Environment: real
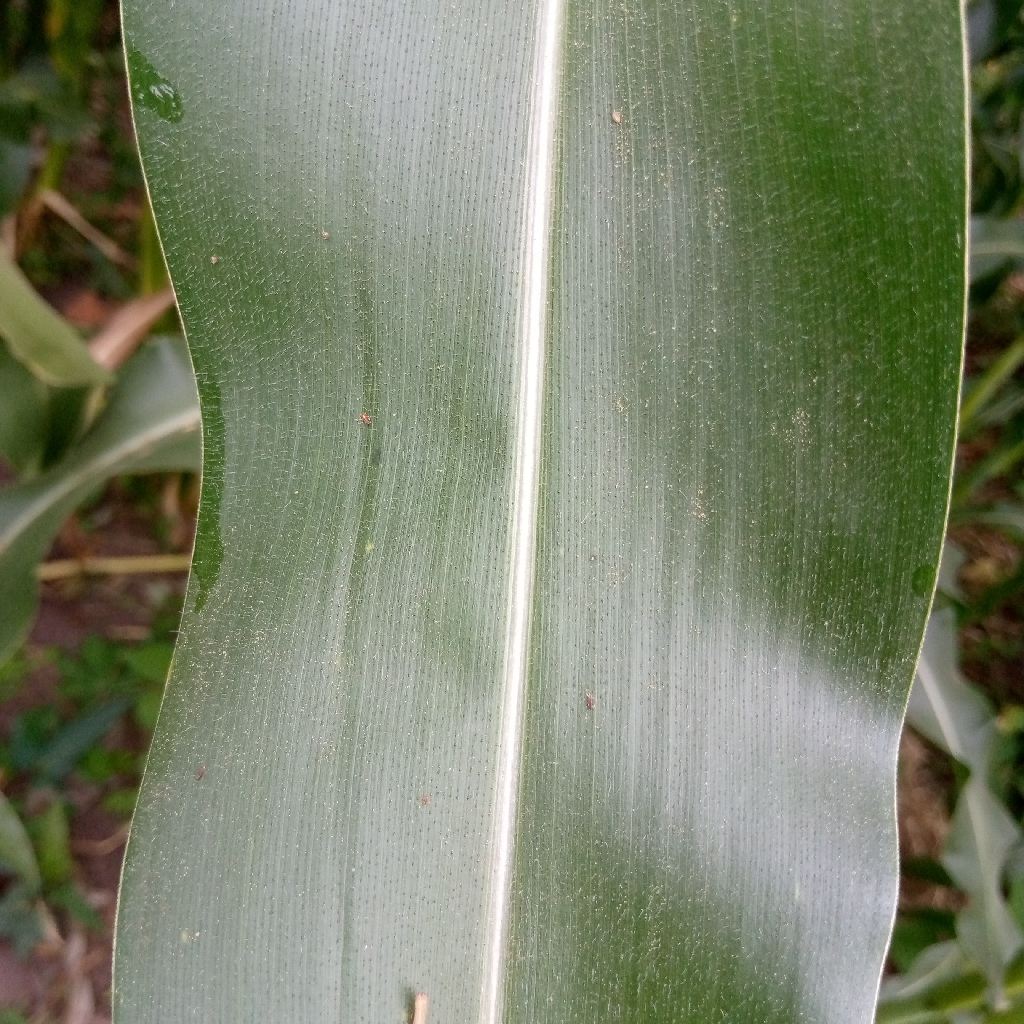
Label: healthy